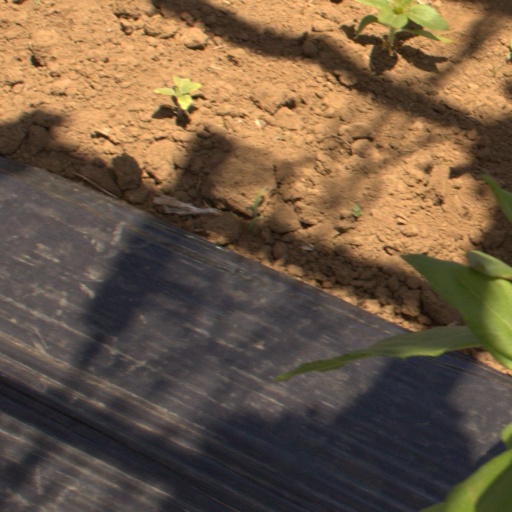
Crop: Jerusalem artichoke